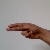
The image shows a hand gesture representing the letter 'H' in Indian Sign Language.